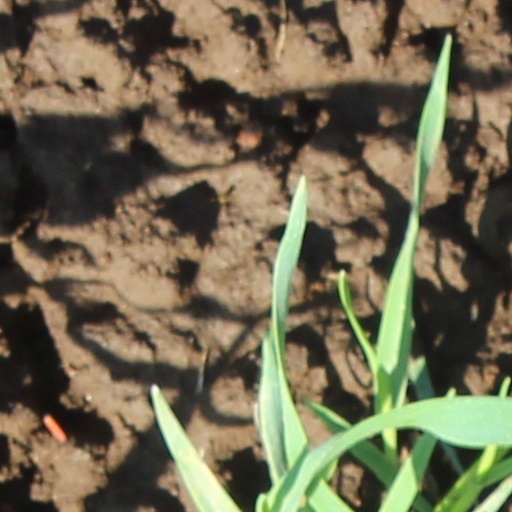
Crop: wheat